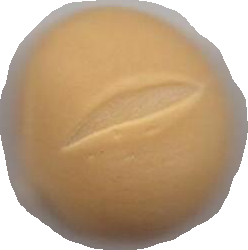
Variety: Dega